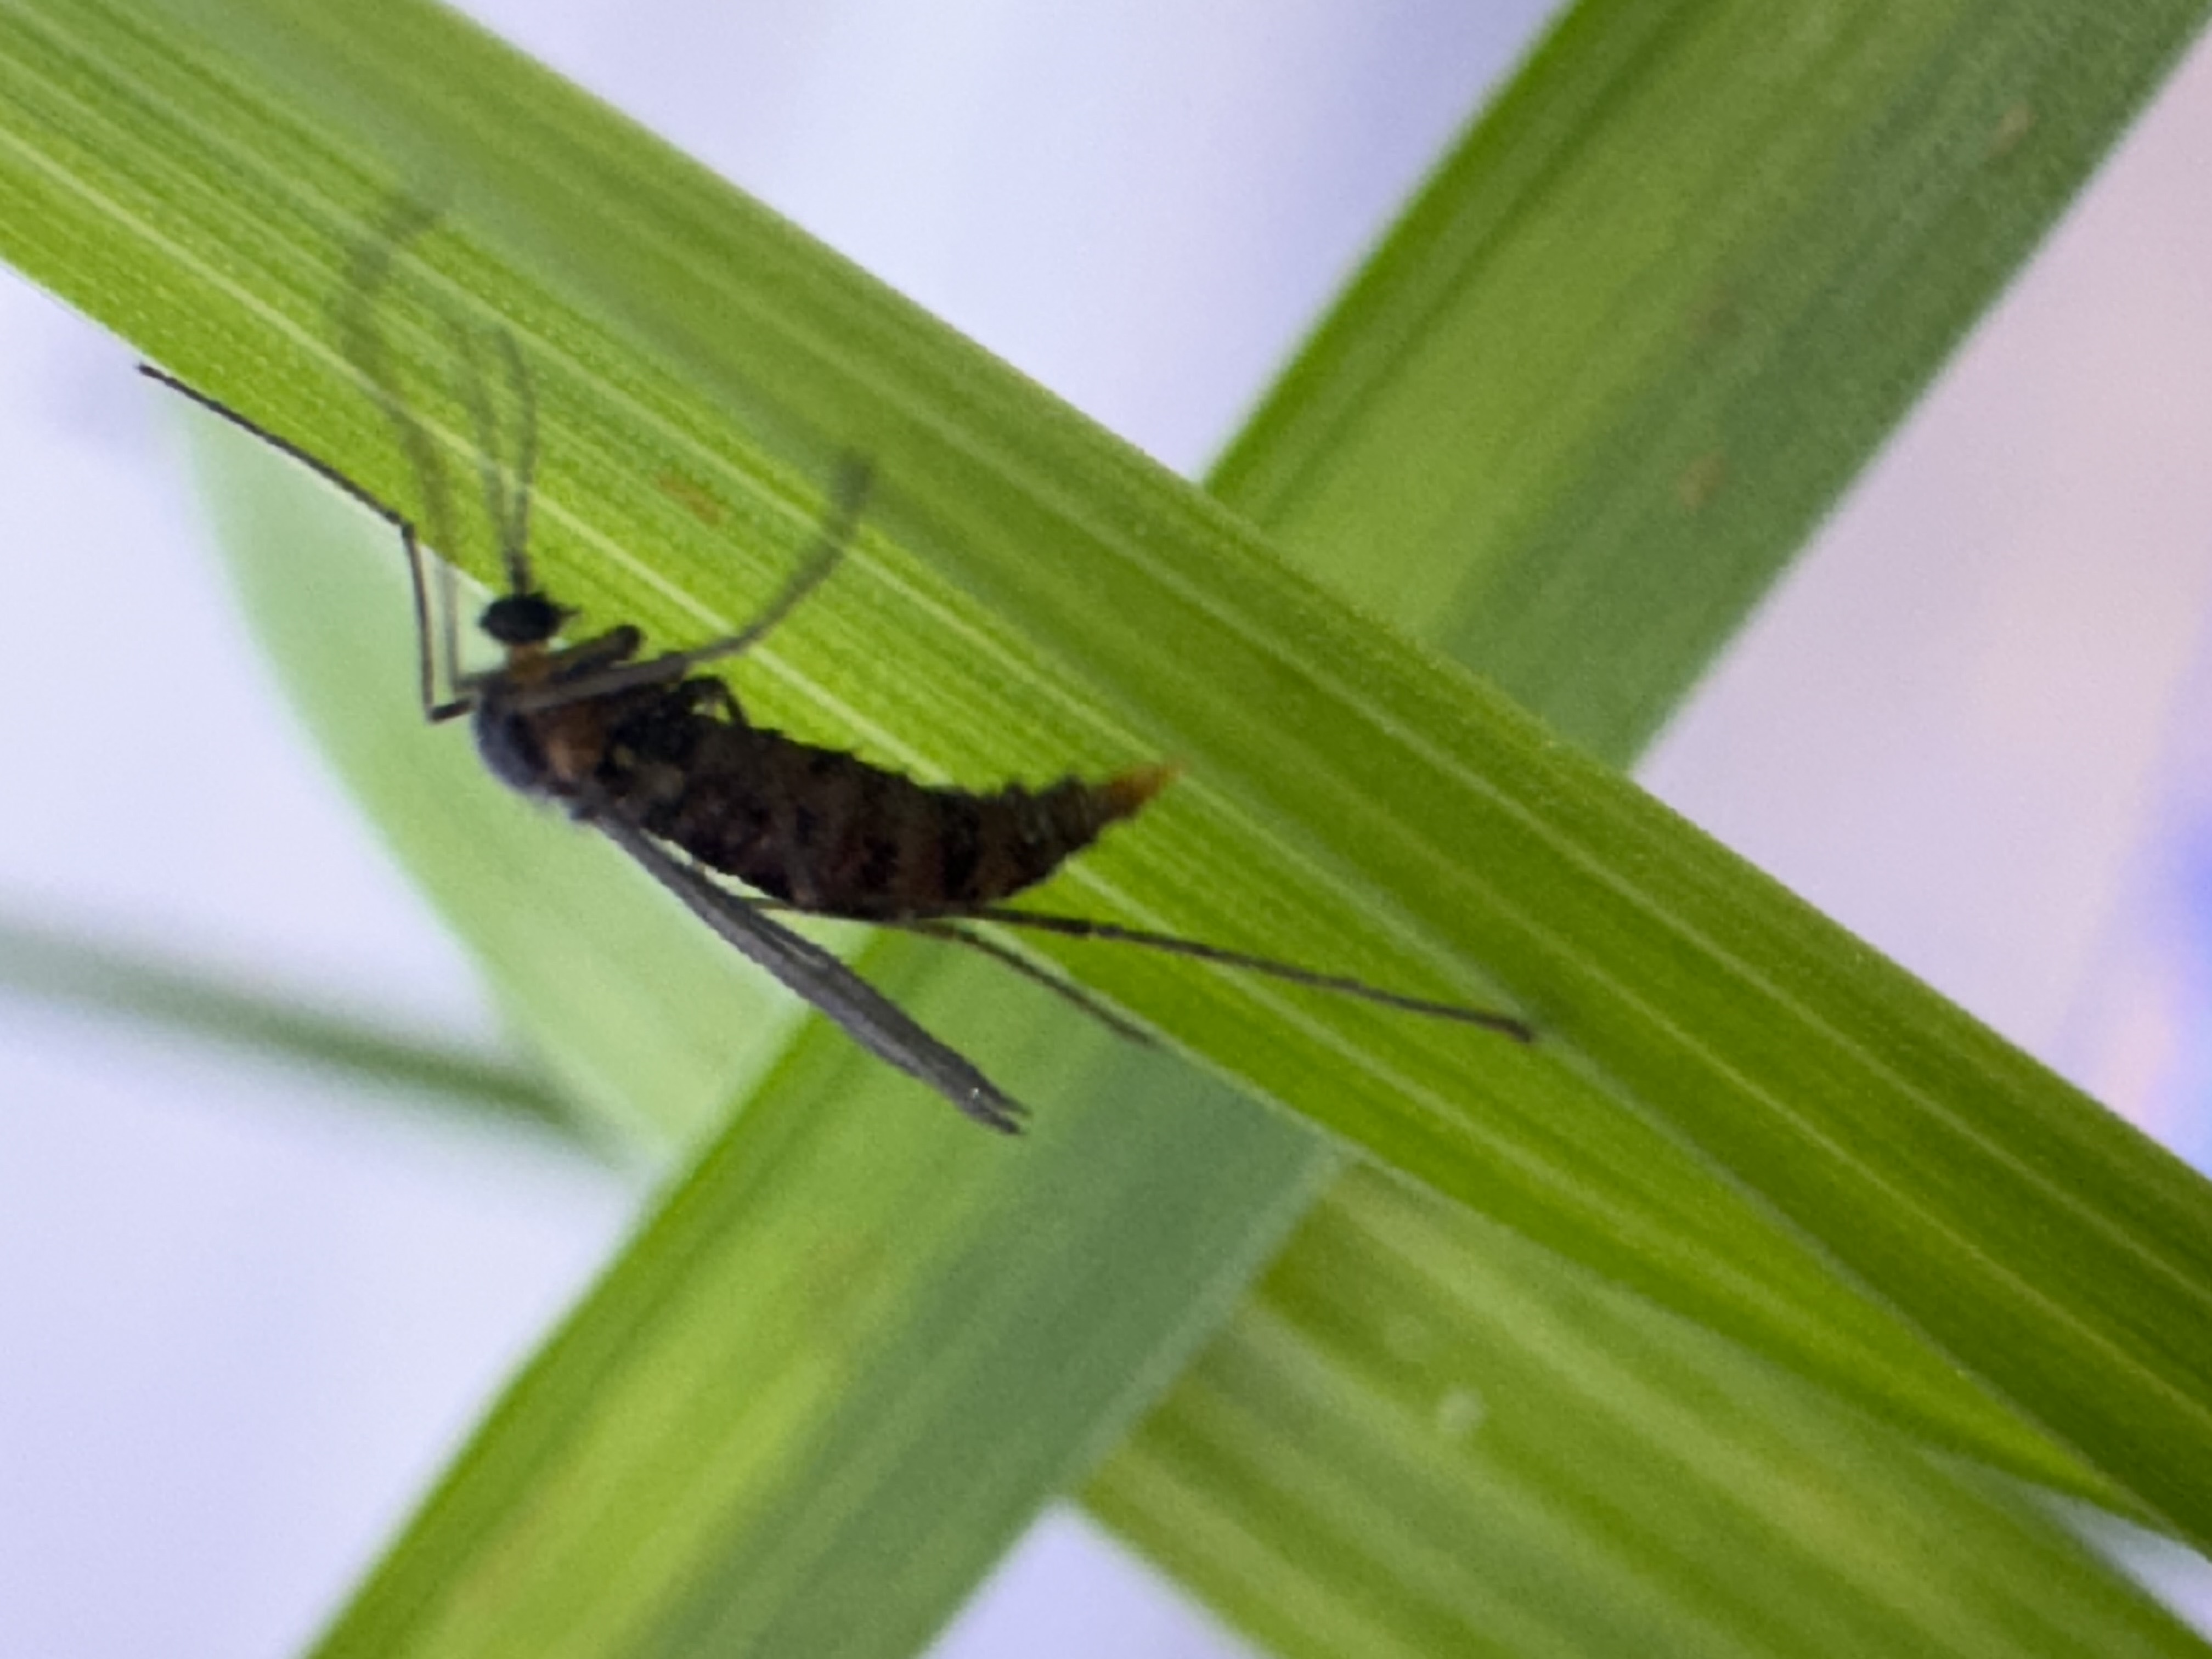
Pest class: hessian_fly